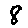
Label: 8